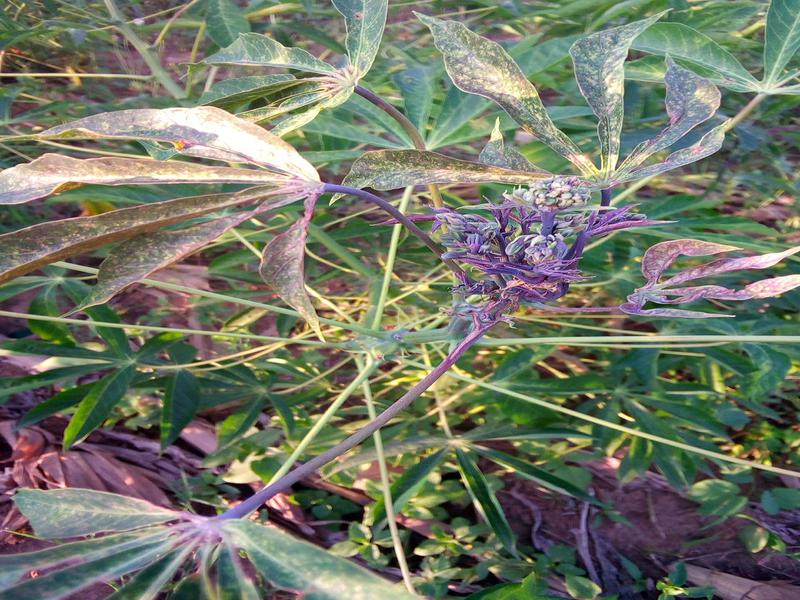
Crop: cassava
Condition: green_mottle